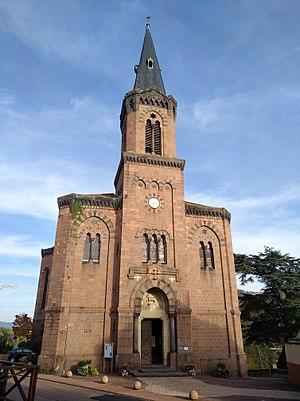
Façade de l'église Saint-Julien de Régny (Loire, France), inscrite au titre des Monuments historiques.
Régny est une commune française située dans le département de la Loire en région Auvergne-Rhône-Alpes.
Cet article recense les monuments historiques de la Loire, en France.